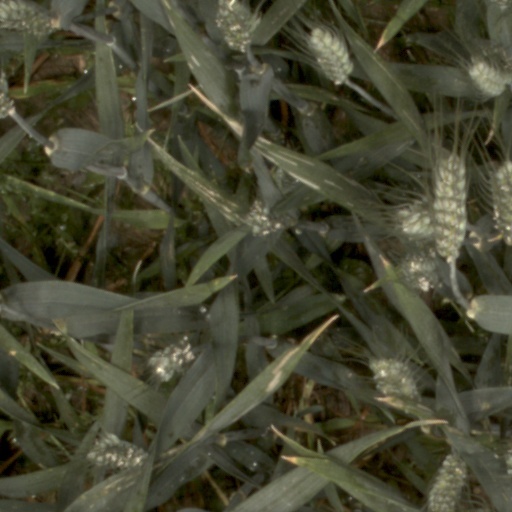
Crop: wheat